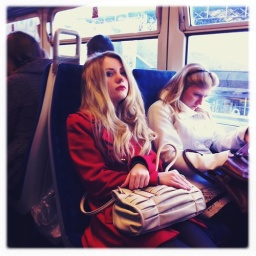
The girl in the red coat